Qara Khitai

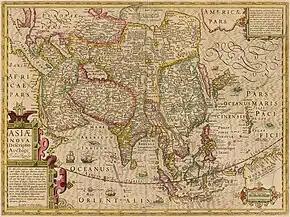
European maps showed the land of "Kara-Kithay" somewhere in Central Asia centuries after the collapse of the Qara Khitai. This 1610 map by Jodocus Hondius places it north of Tashkent.

The son, Yelü Yilie, ruled from 1150 to 1163. The only known act he was involved in according to the "History of Liao" during his 13 year reign was taking a census of people over 18 years old. The result was 84,500 households in total. The small number, less than Samarkand's 100,000 households in the pre-Mongol era, was likely due to being geographically limited to only Balasagun and the surrounding area that the Khitans directly ruled. It is unknown if even the sedentary population was counted in the census.